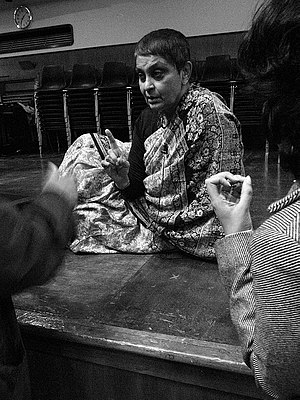
Gayatri Chakravorty Spivak
Gayatri Chakravorty Spivak er en indisk litteraturteoretiker, filosof, forfatter og professor ved Columbia University i New York.